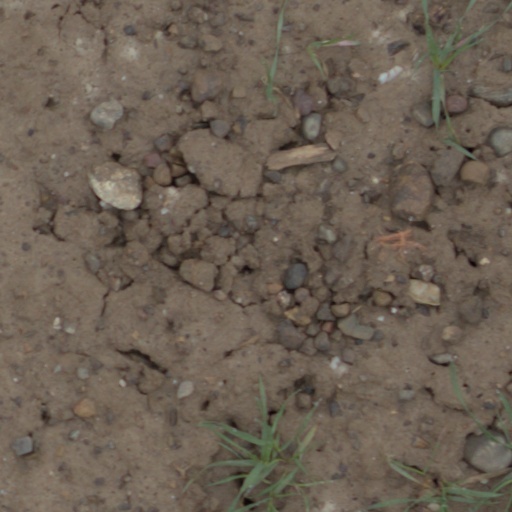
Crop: wheat